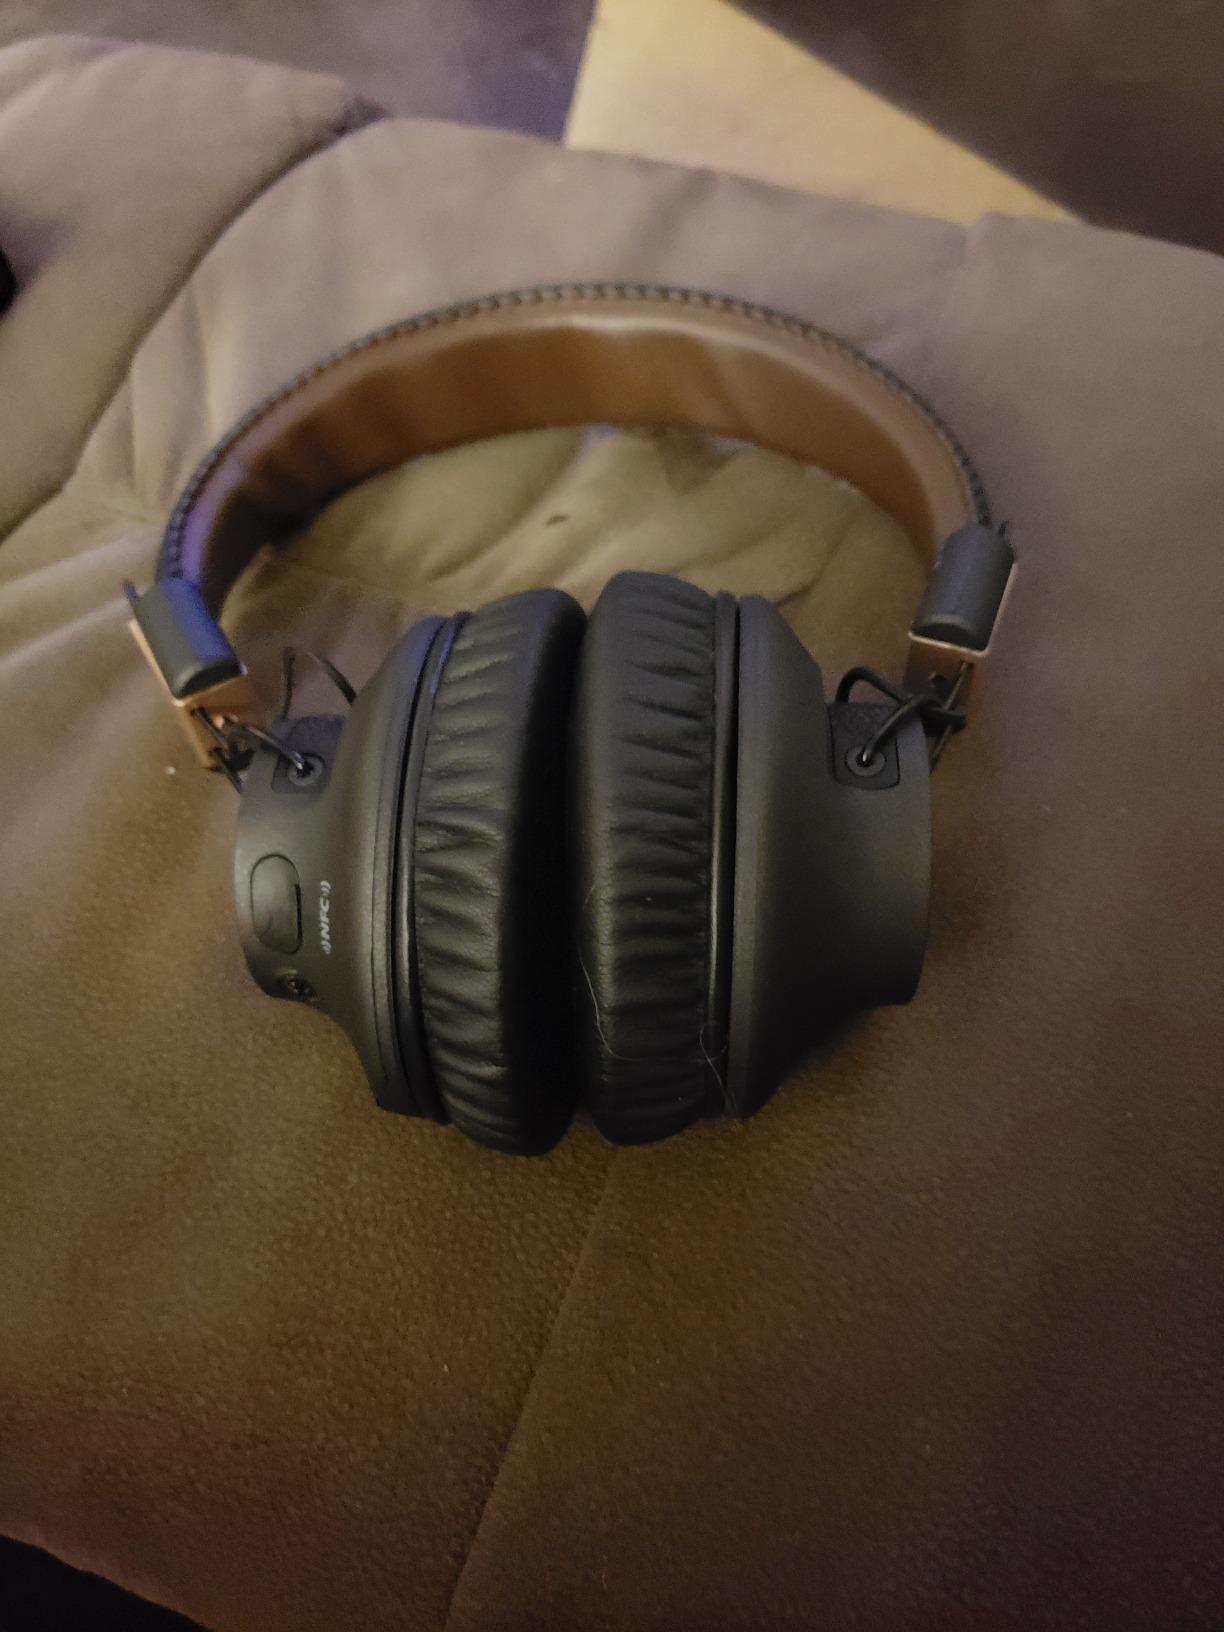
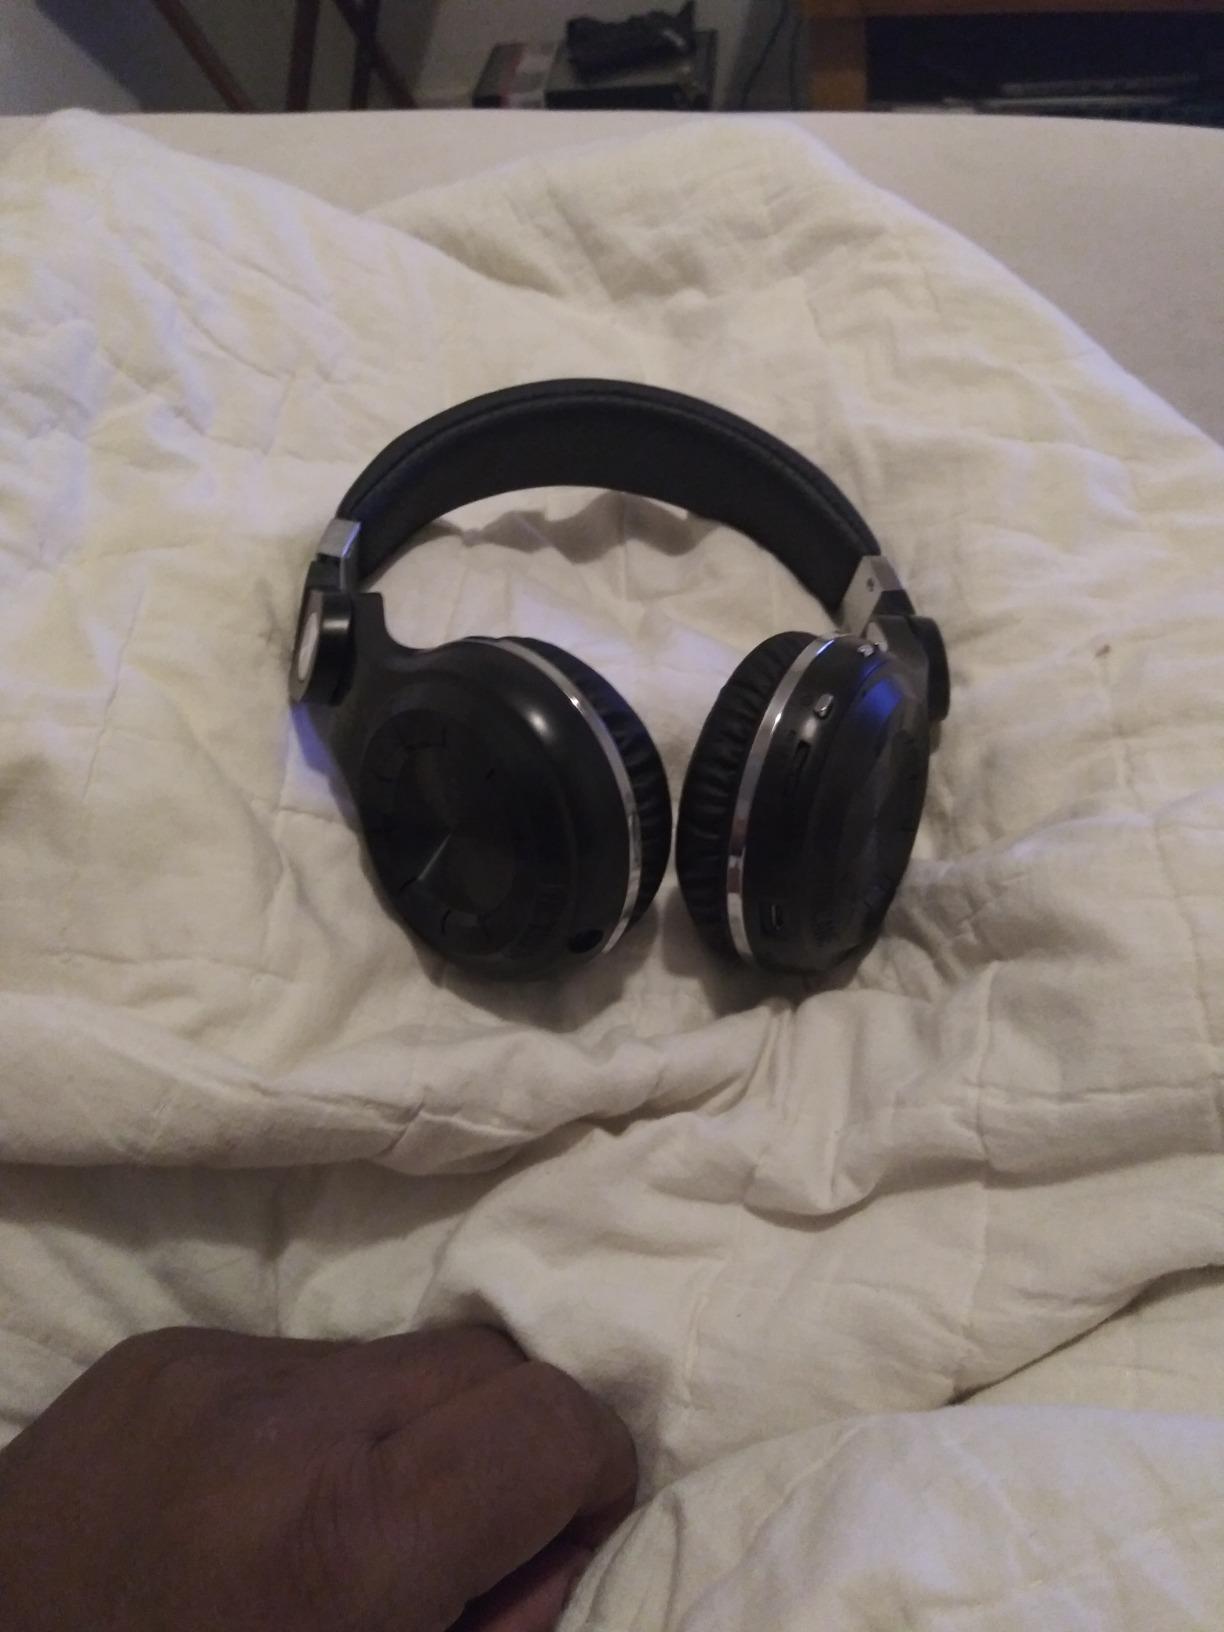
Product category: headphones
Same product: no